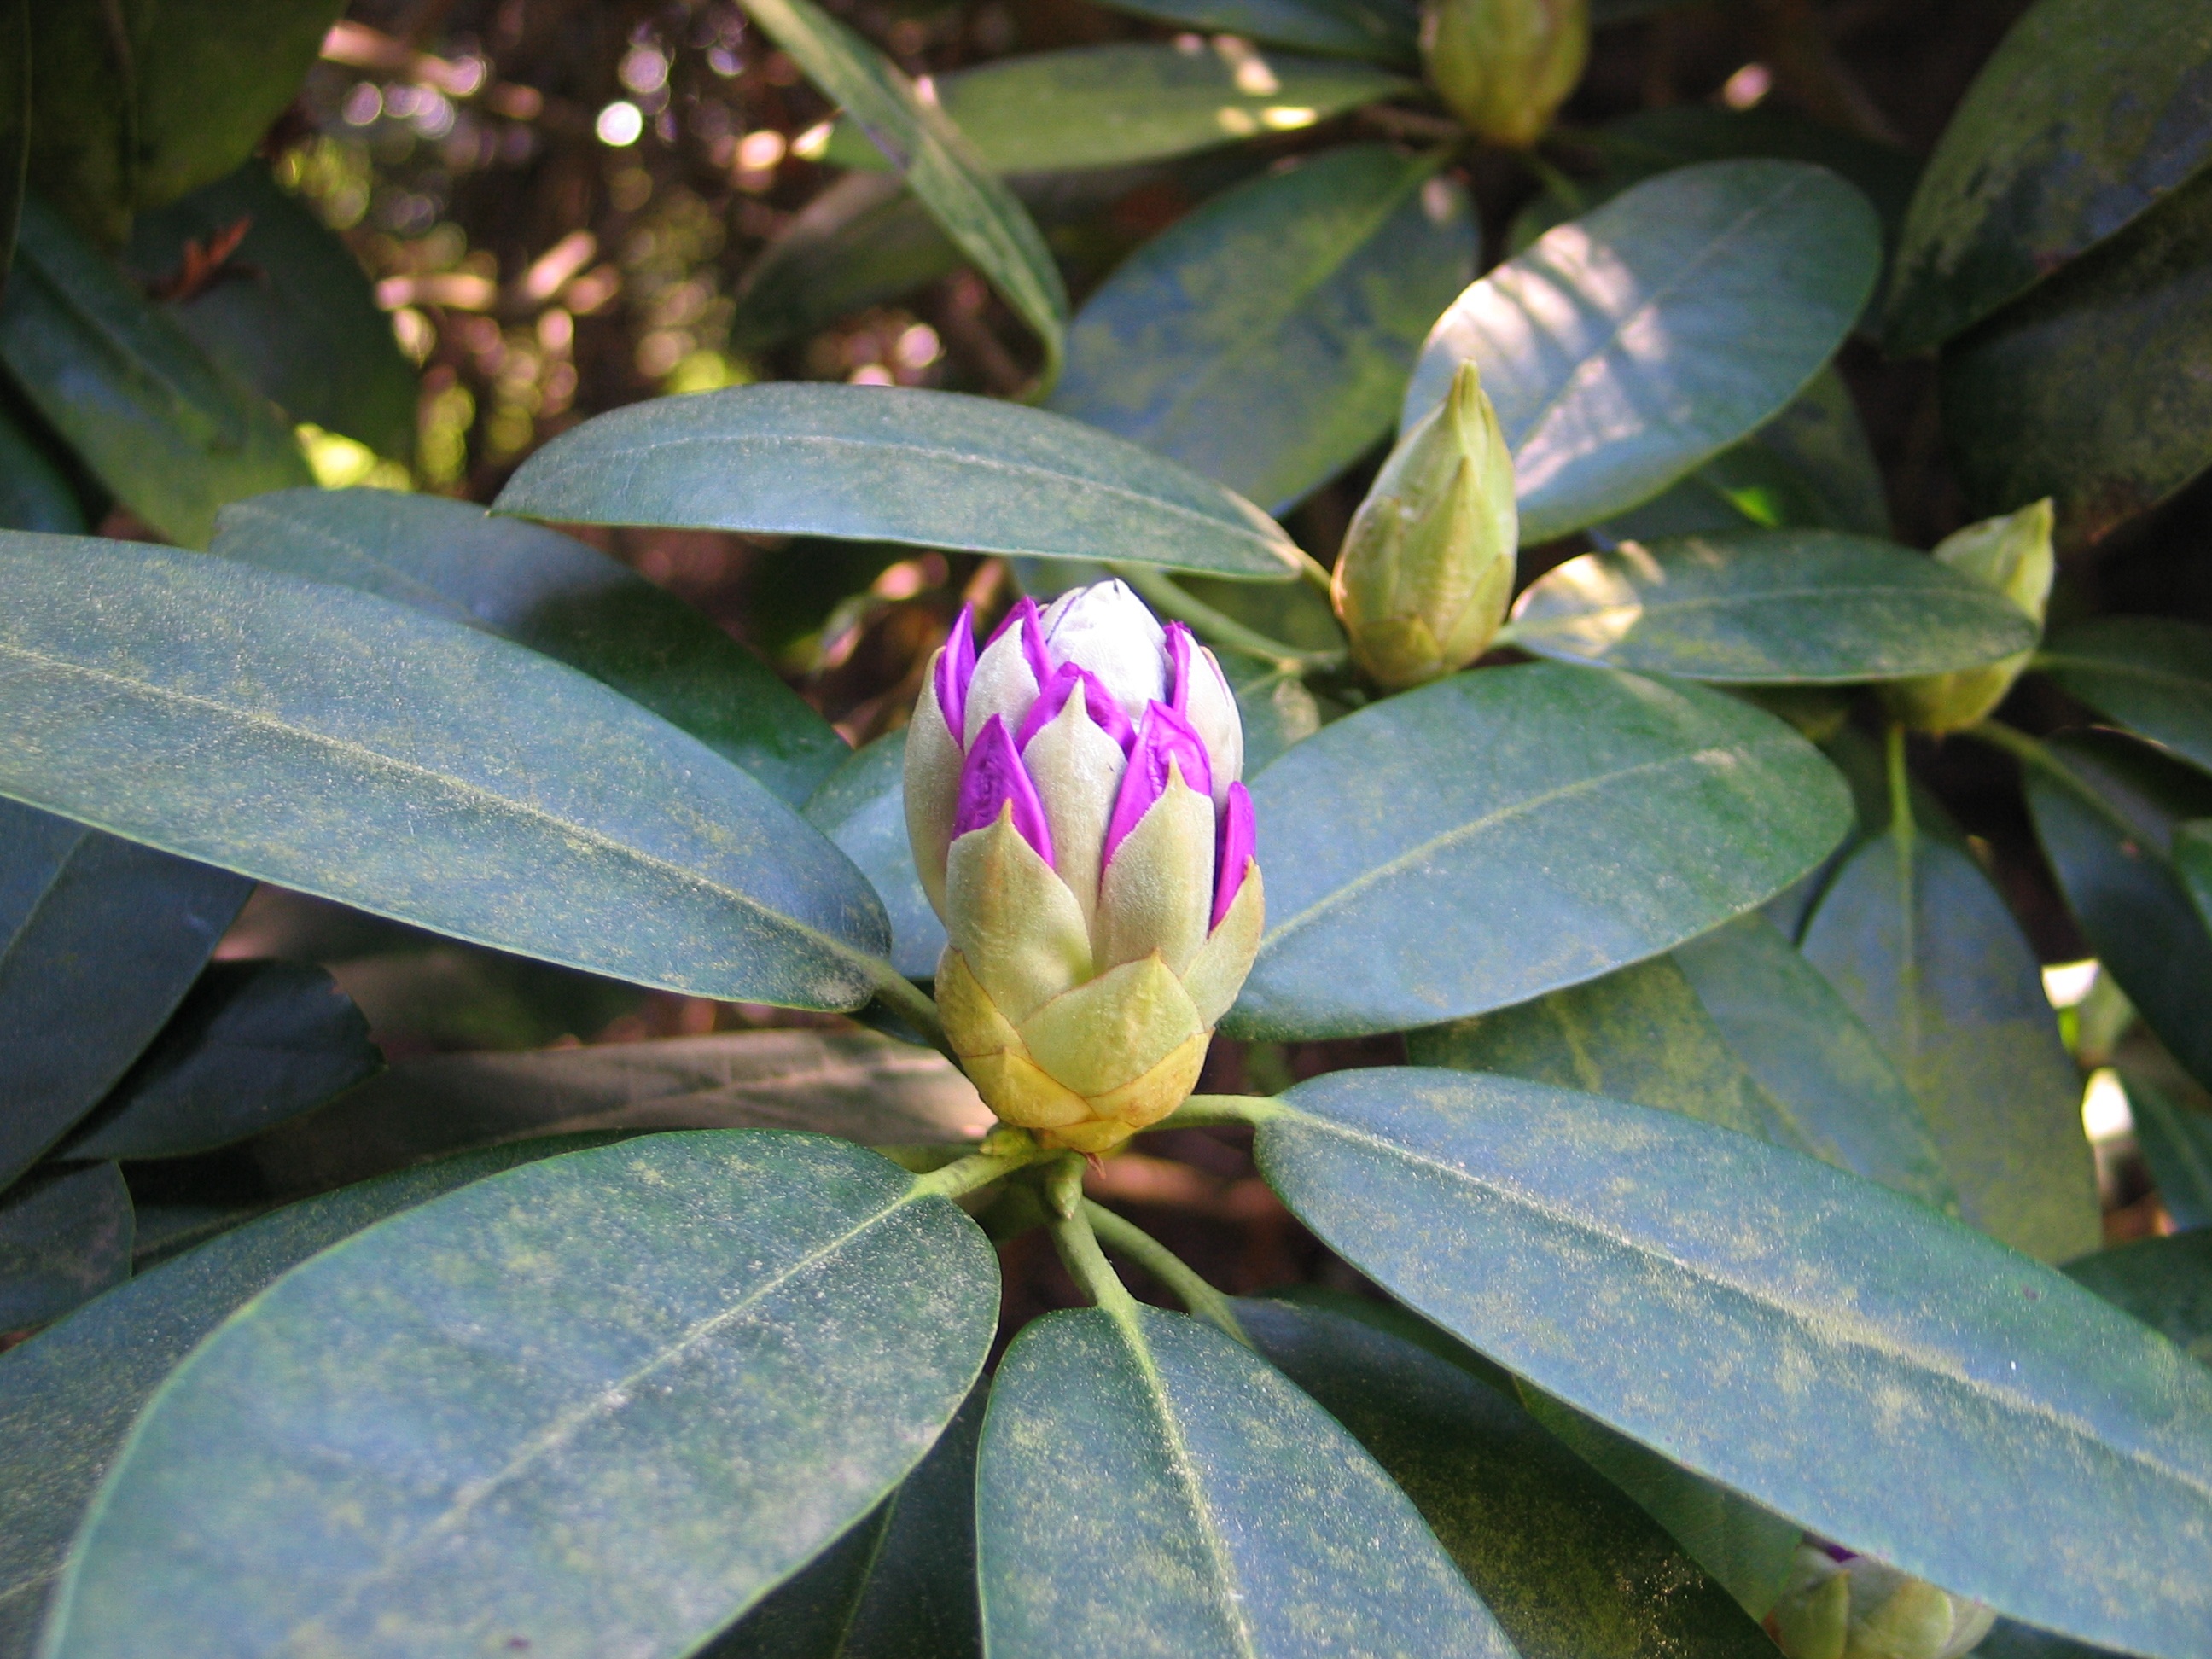
tree, plant, leaf, flower, shade, evergreen, botany, flora, shrub, flowering plant, summer garden, woody plant, land plant, rhododendron bud